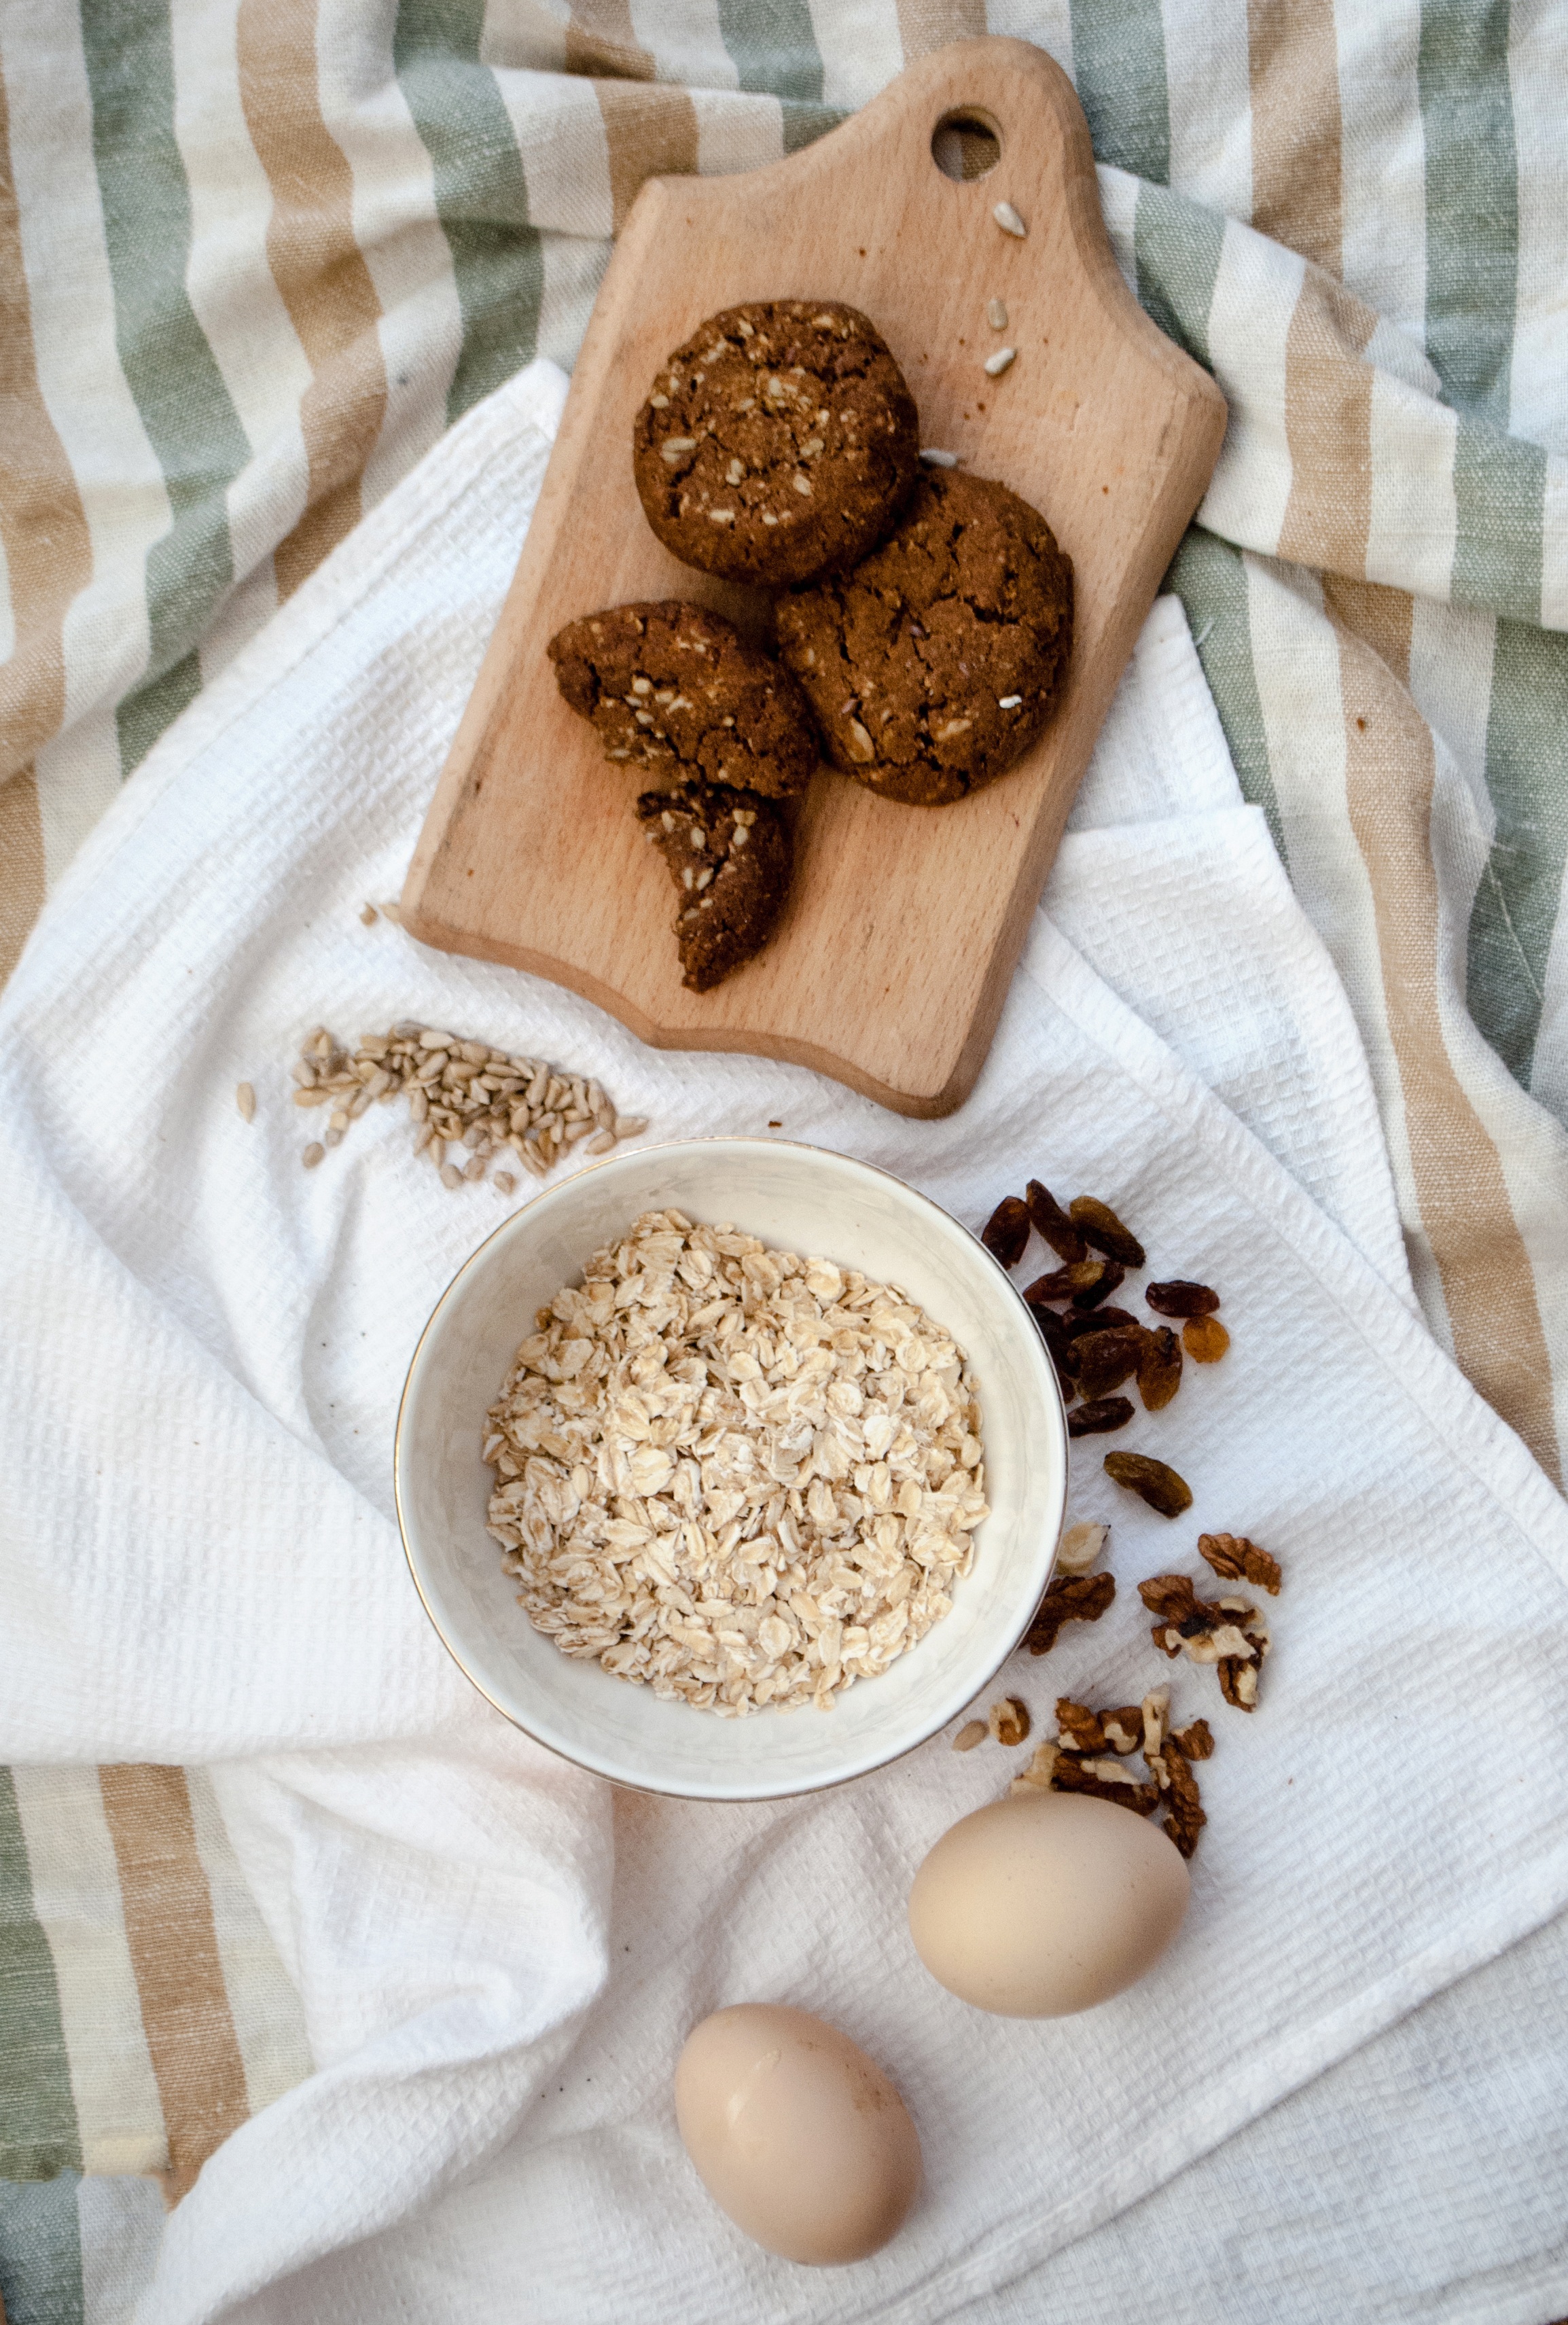
sweet, home, dish, meal, food, produce, natural, brown, kitchen, recipe, breakfast, baking, milk, dessert, oatmeal, coconut, use, cookies, nutrition, diet, taste, confectionery, flavor, a healthy diet, raisins, useful, paste products, grass family, snack food